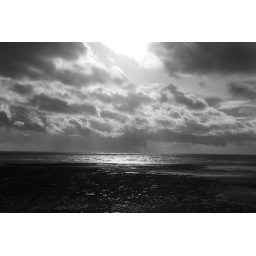
Stunning sky over walney island, lake district, july 2009